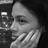
Emotion: sad